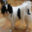
Label: dog